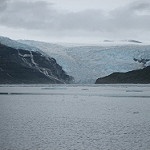
Scene: Outdoor